Jim O'Neill, Baron O'Neill of Gatley

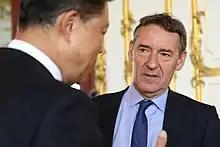
O'Neill at a briefing for Heads of Missions on the Review on Antimicrobial Resistance on May 19, 2016

He was a founding board member of Bruegel. On 2 July 2014, he was appointed by UK Prime Minister David Cameron to head an international commission to investigate global antimicrobial resistance. In 2018, Lord O'Neill published the book "Superbugs: An Arms Race Against Bacteria" co-written with Anthony McDonnell and Will Hall.